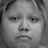
Emotion: neutral